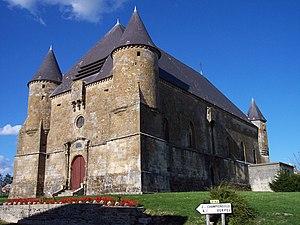
Cet article recense les monuments historiques français classés en 1920.
Cet article recense les monuments historiques des Ardennes, en France.
L'église Saint-Juvin est une église fortifiée du XVIIᵉ siècle située à Saint-Juvin, en France. L'absence de clochers et la forme relativement massive contribuent à donner à cet édifice une allure de bâtisse militaire. Bâti en une dizaine d'années, il est d'un style très homogène.